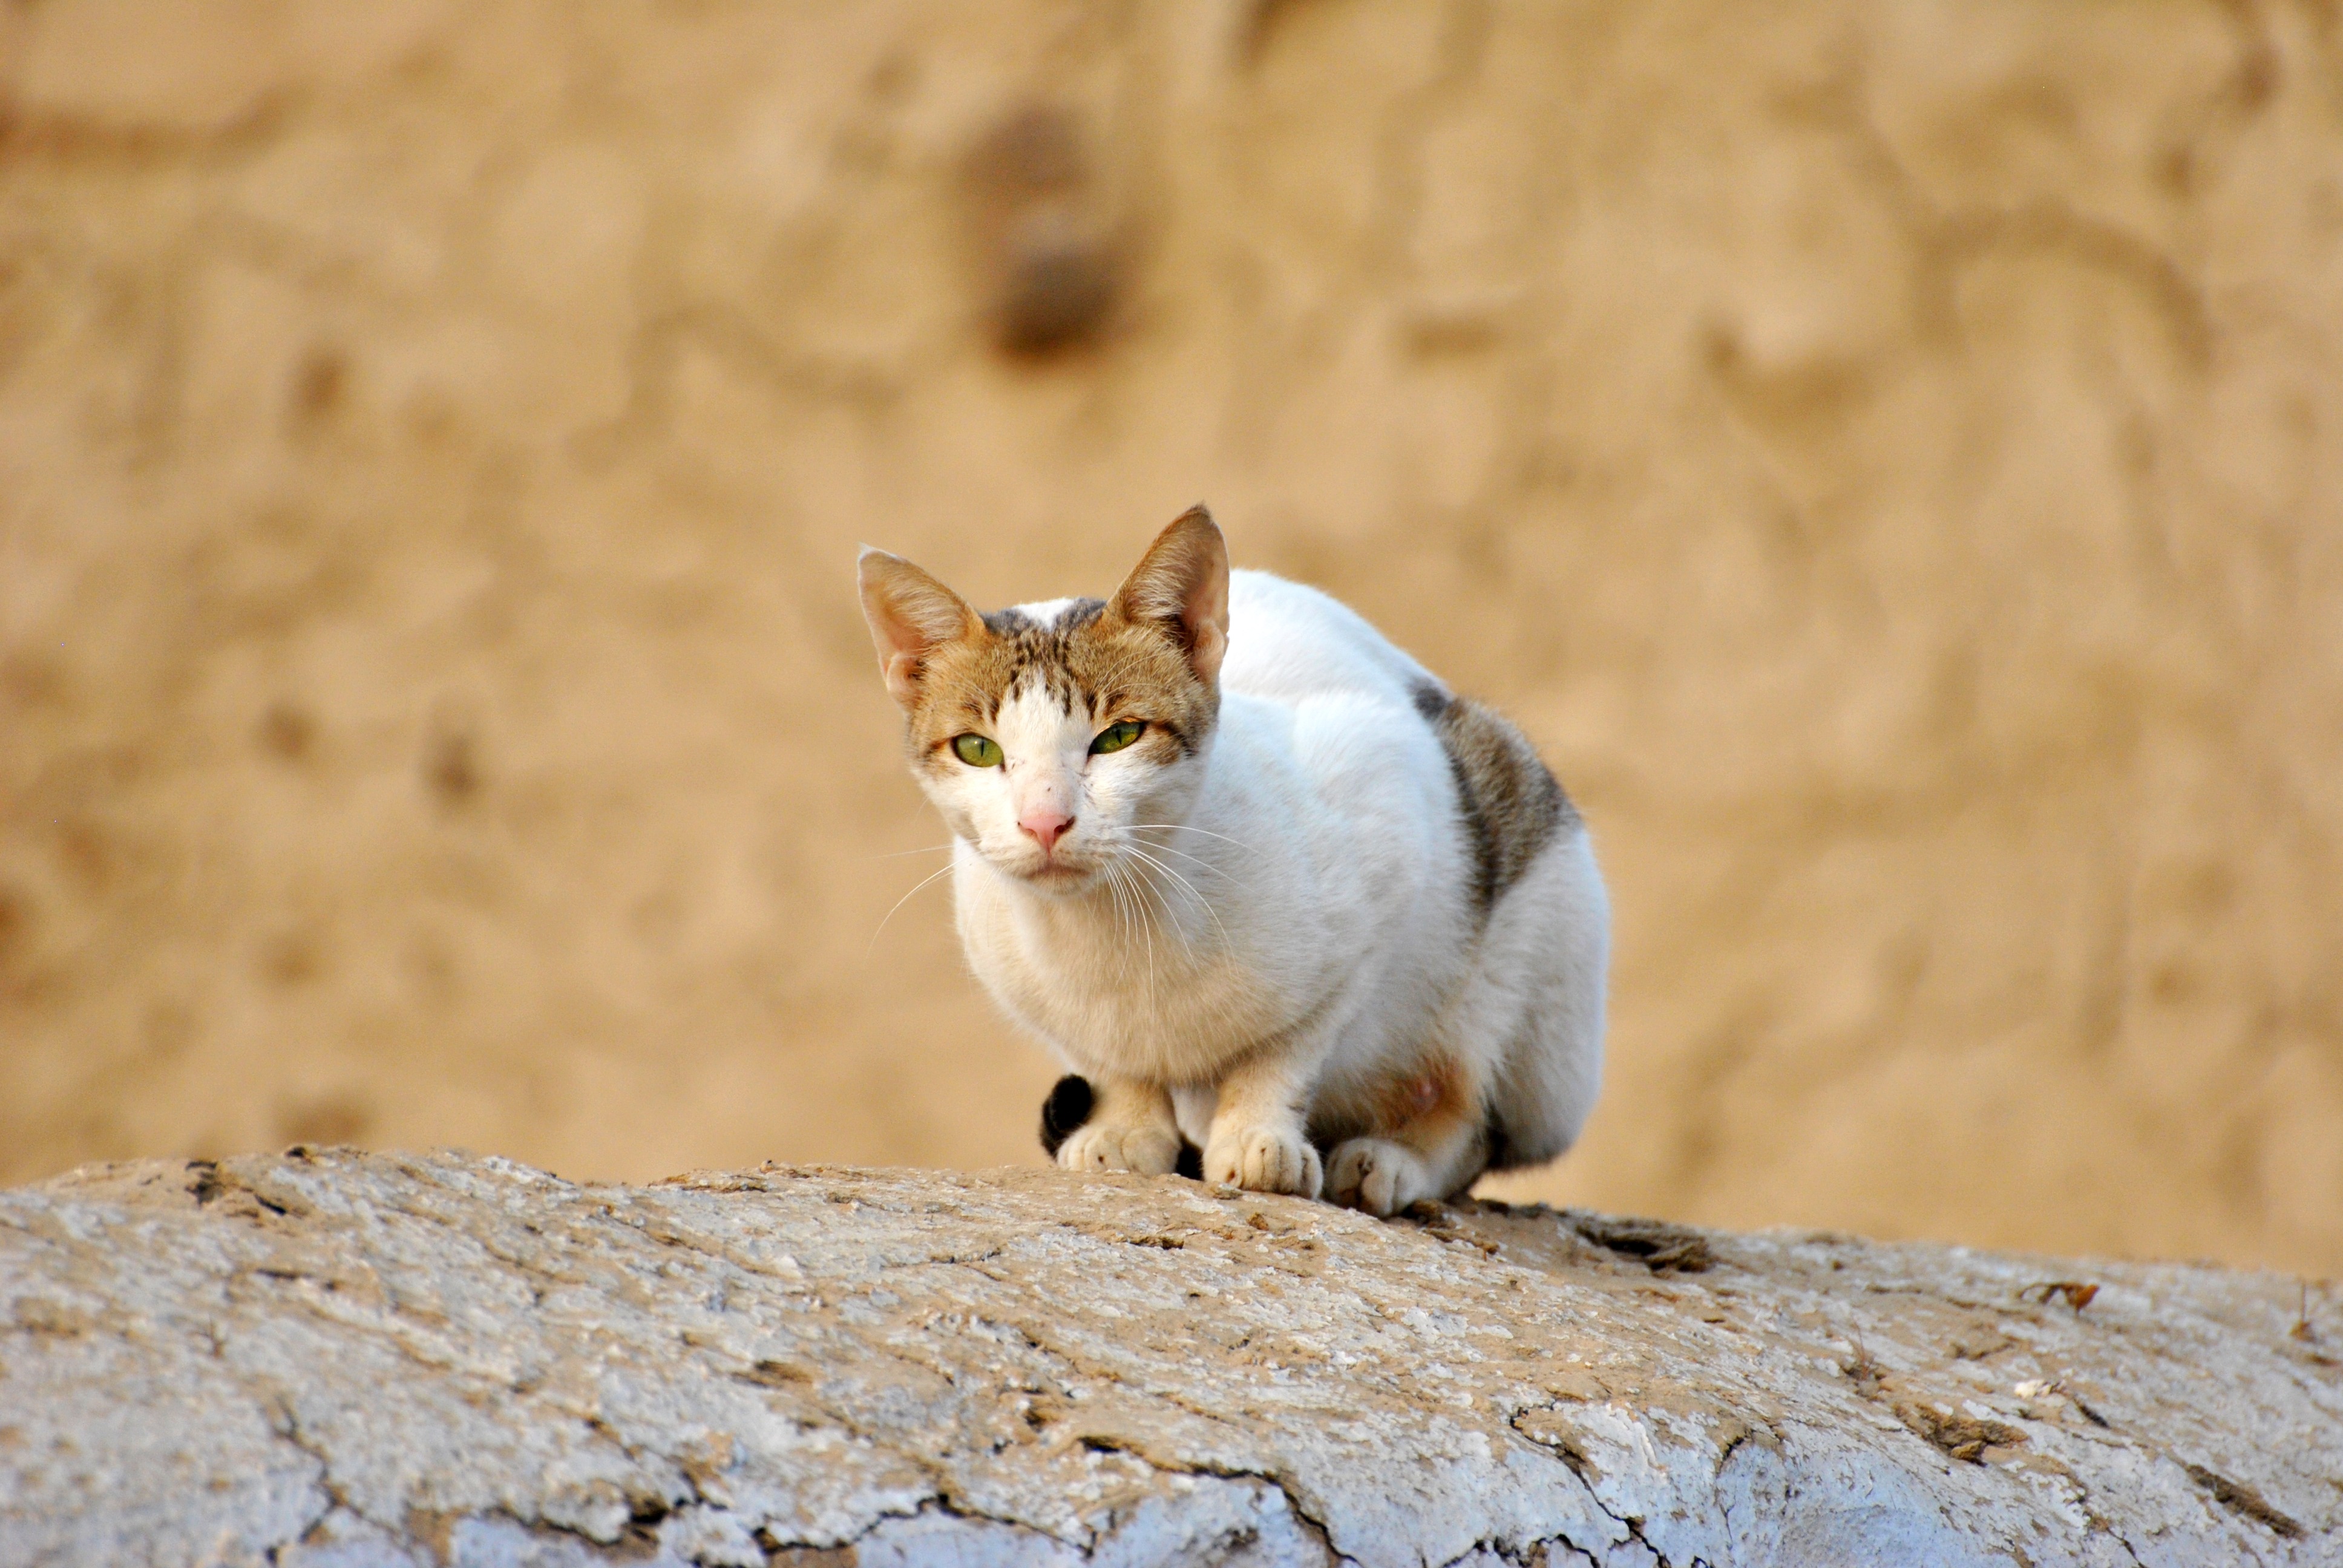
nature, animal, wall, pet, kitten, cat, brown, mammal, fauna, close up, whiskers, skin, vertebrate, pretty, white cat, brown cat, wild cat, small to medium sized cats, cat like mammal, two color